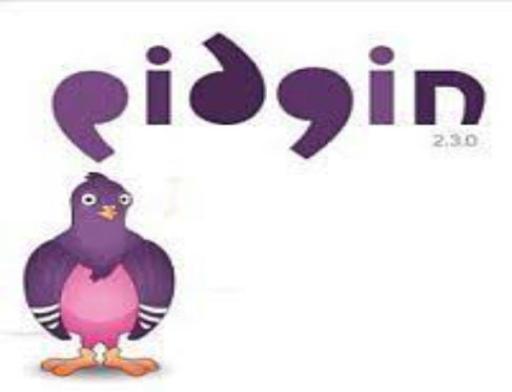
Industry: Others